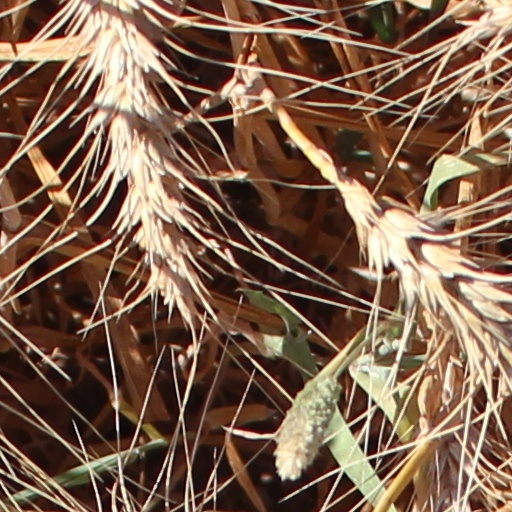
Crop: wheat